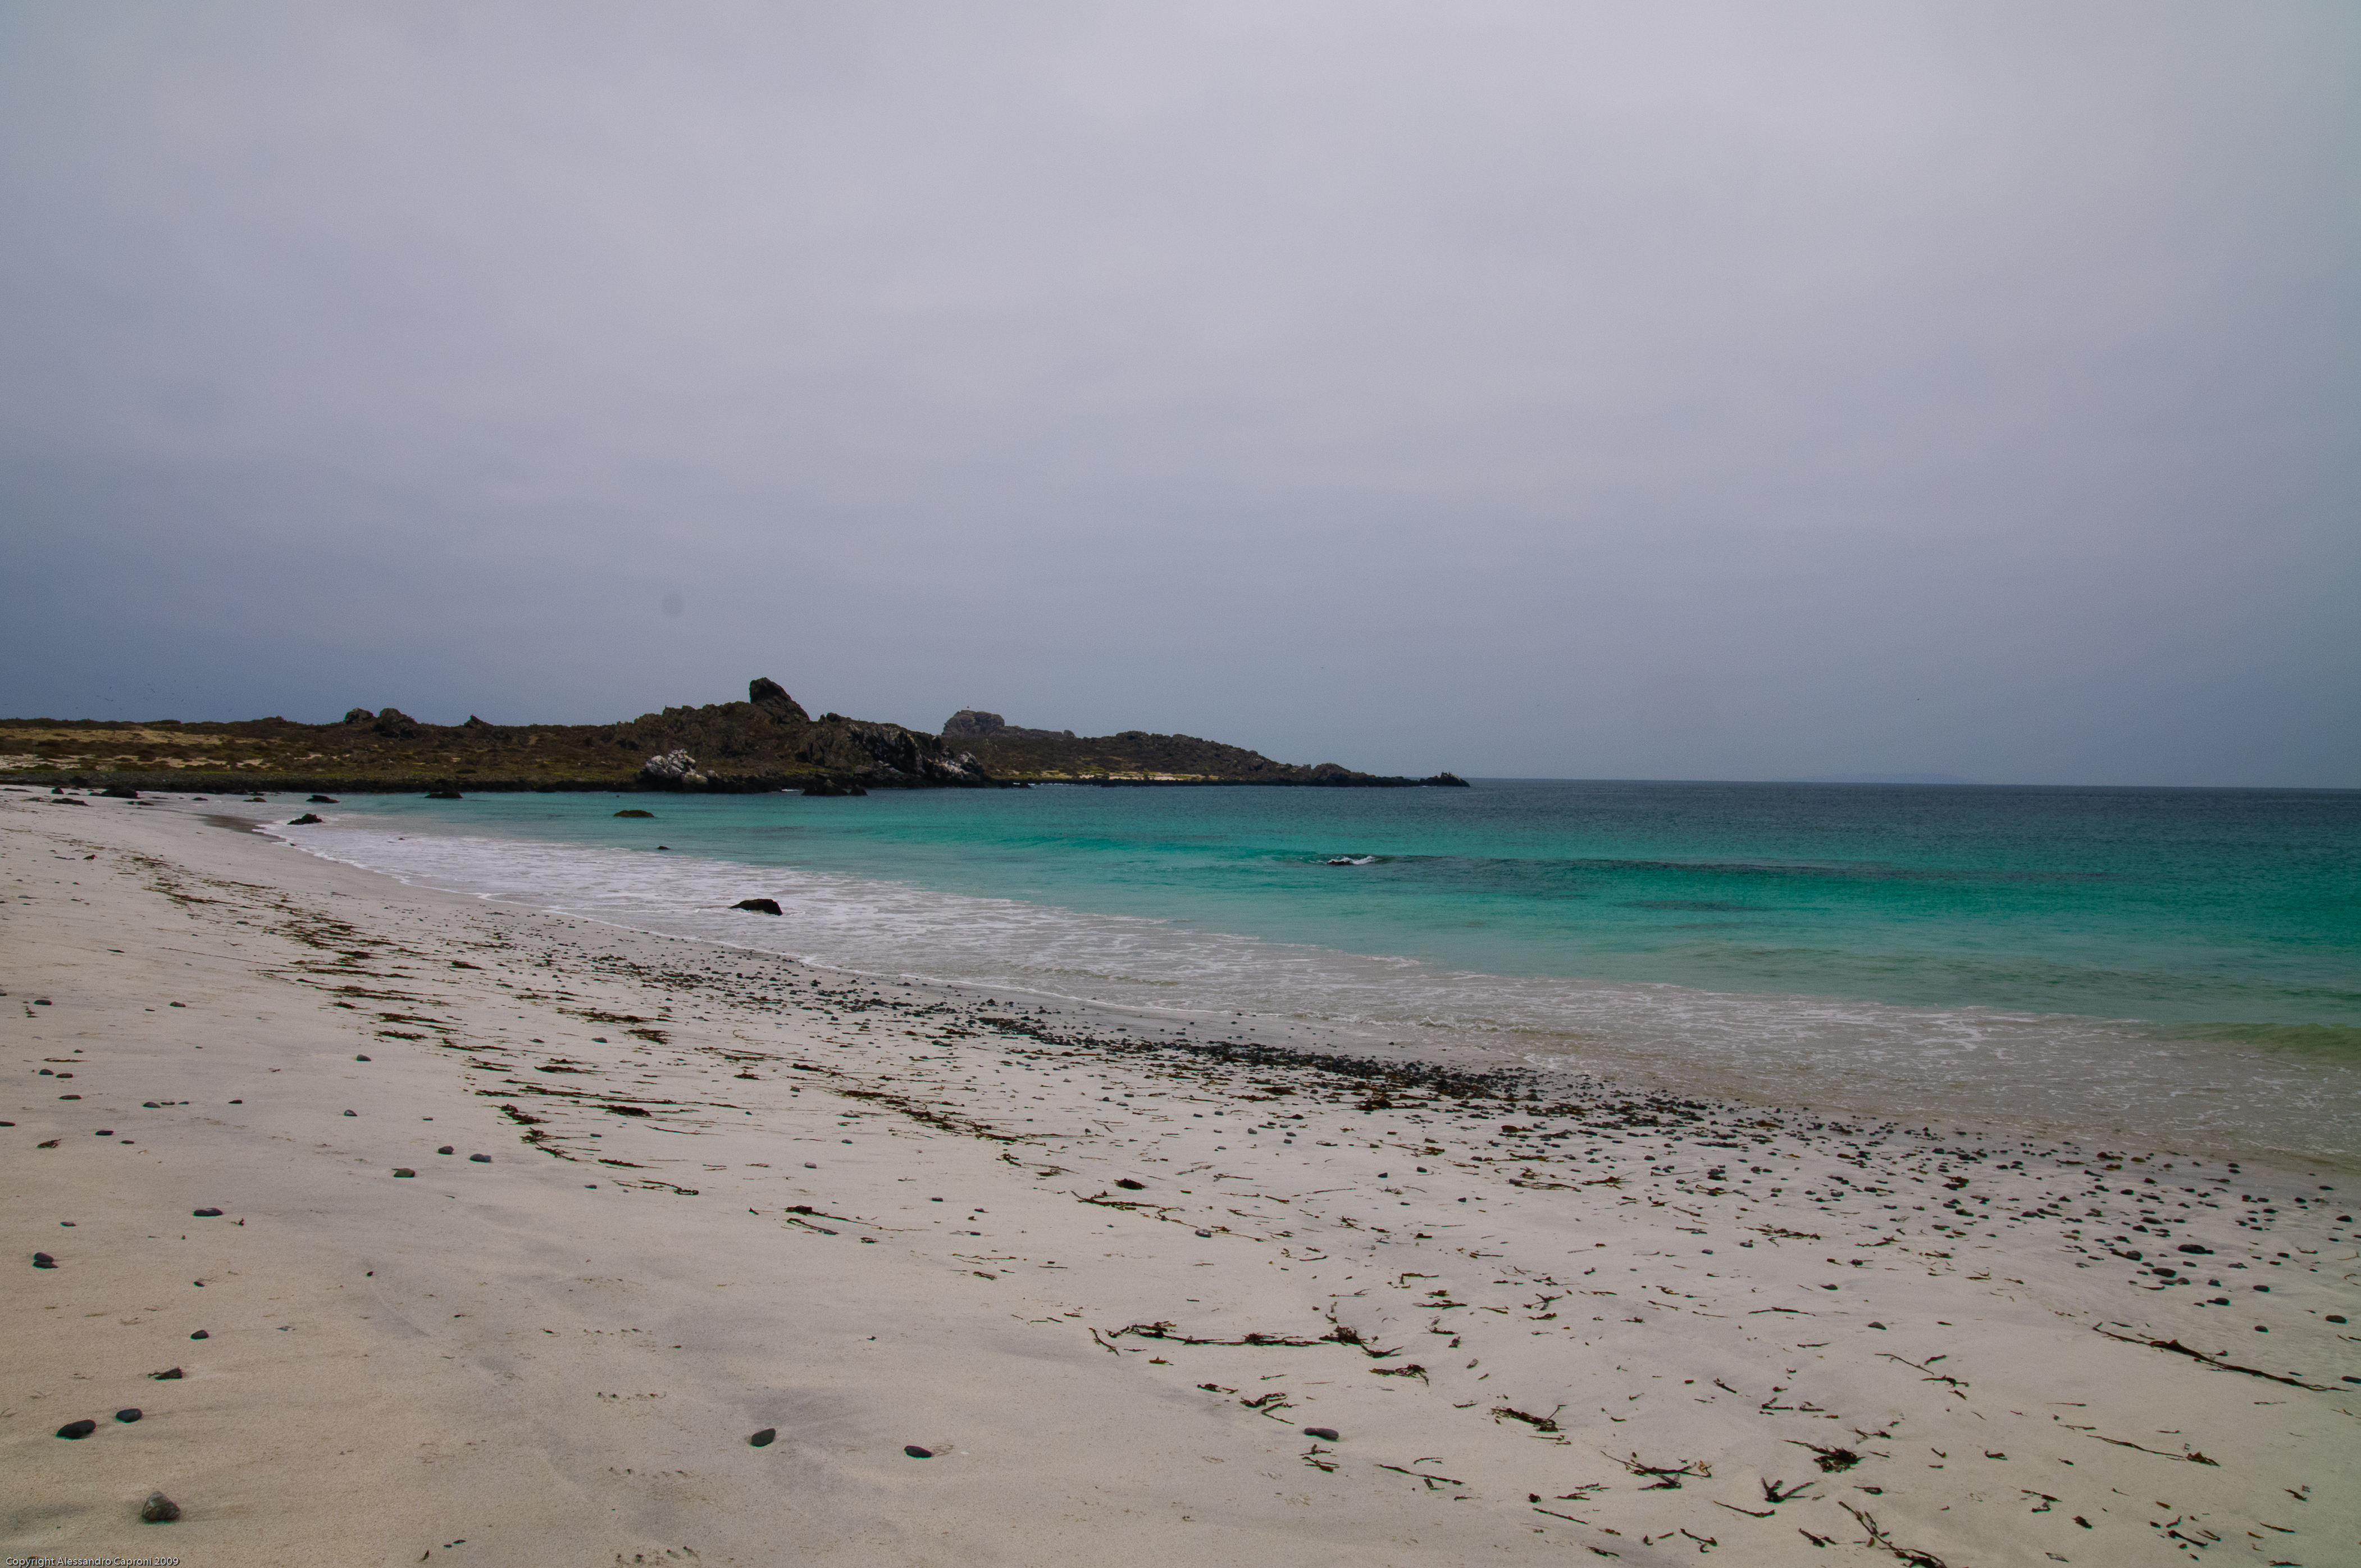
beach, sea, coast, sand, ocean, horizon, shore, wave, vacation, bay, nikon, chile, body of water, cape, laserena, d300, wind wave